The Crown of Ptolemy

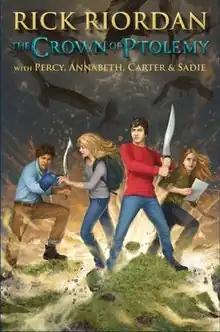
Front cover

The Crown of Ptolemy is the third and last book in the "Percy Jackson and the Olympians" and "The Kane Chronicles" crossover series. It was released in the back of the paperback version of "The House of Hades" on March 31, 2015, and later as an ebook and audiobook. The ebook edition was released May 12, 2015.